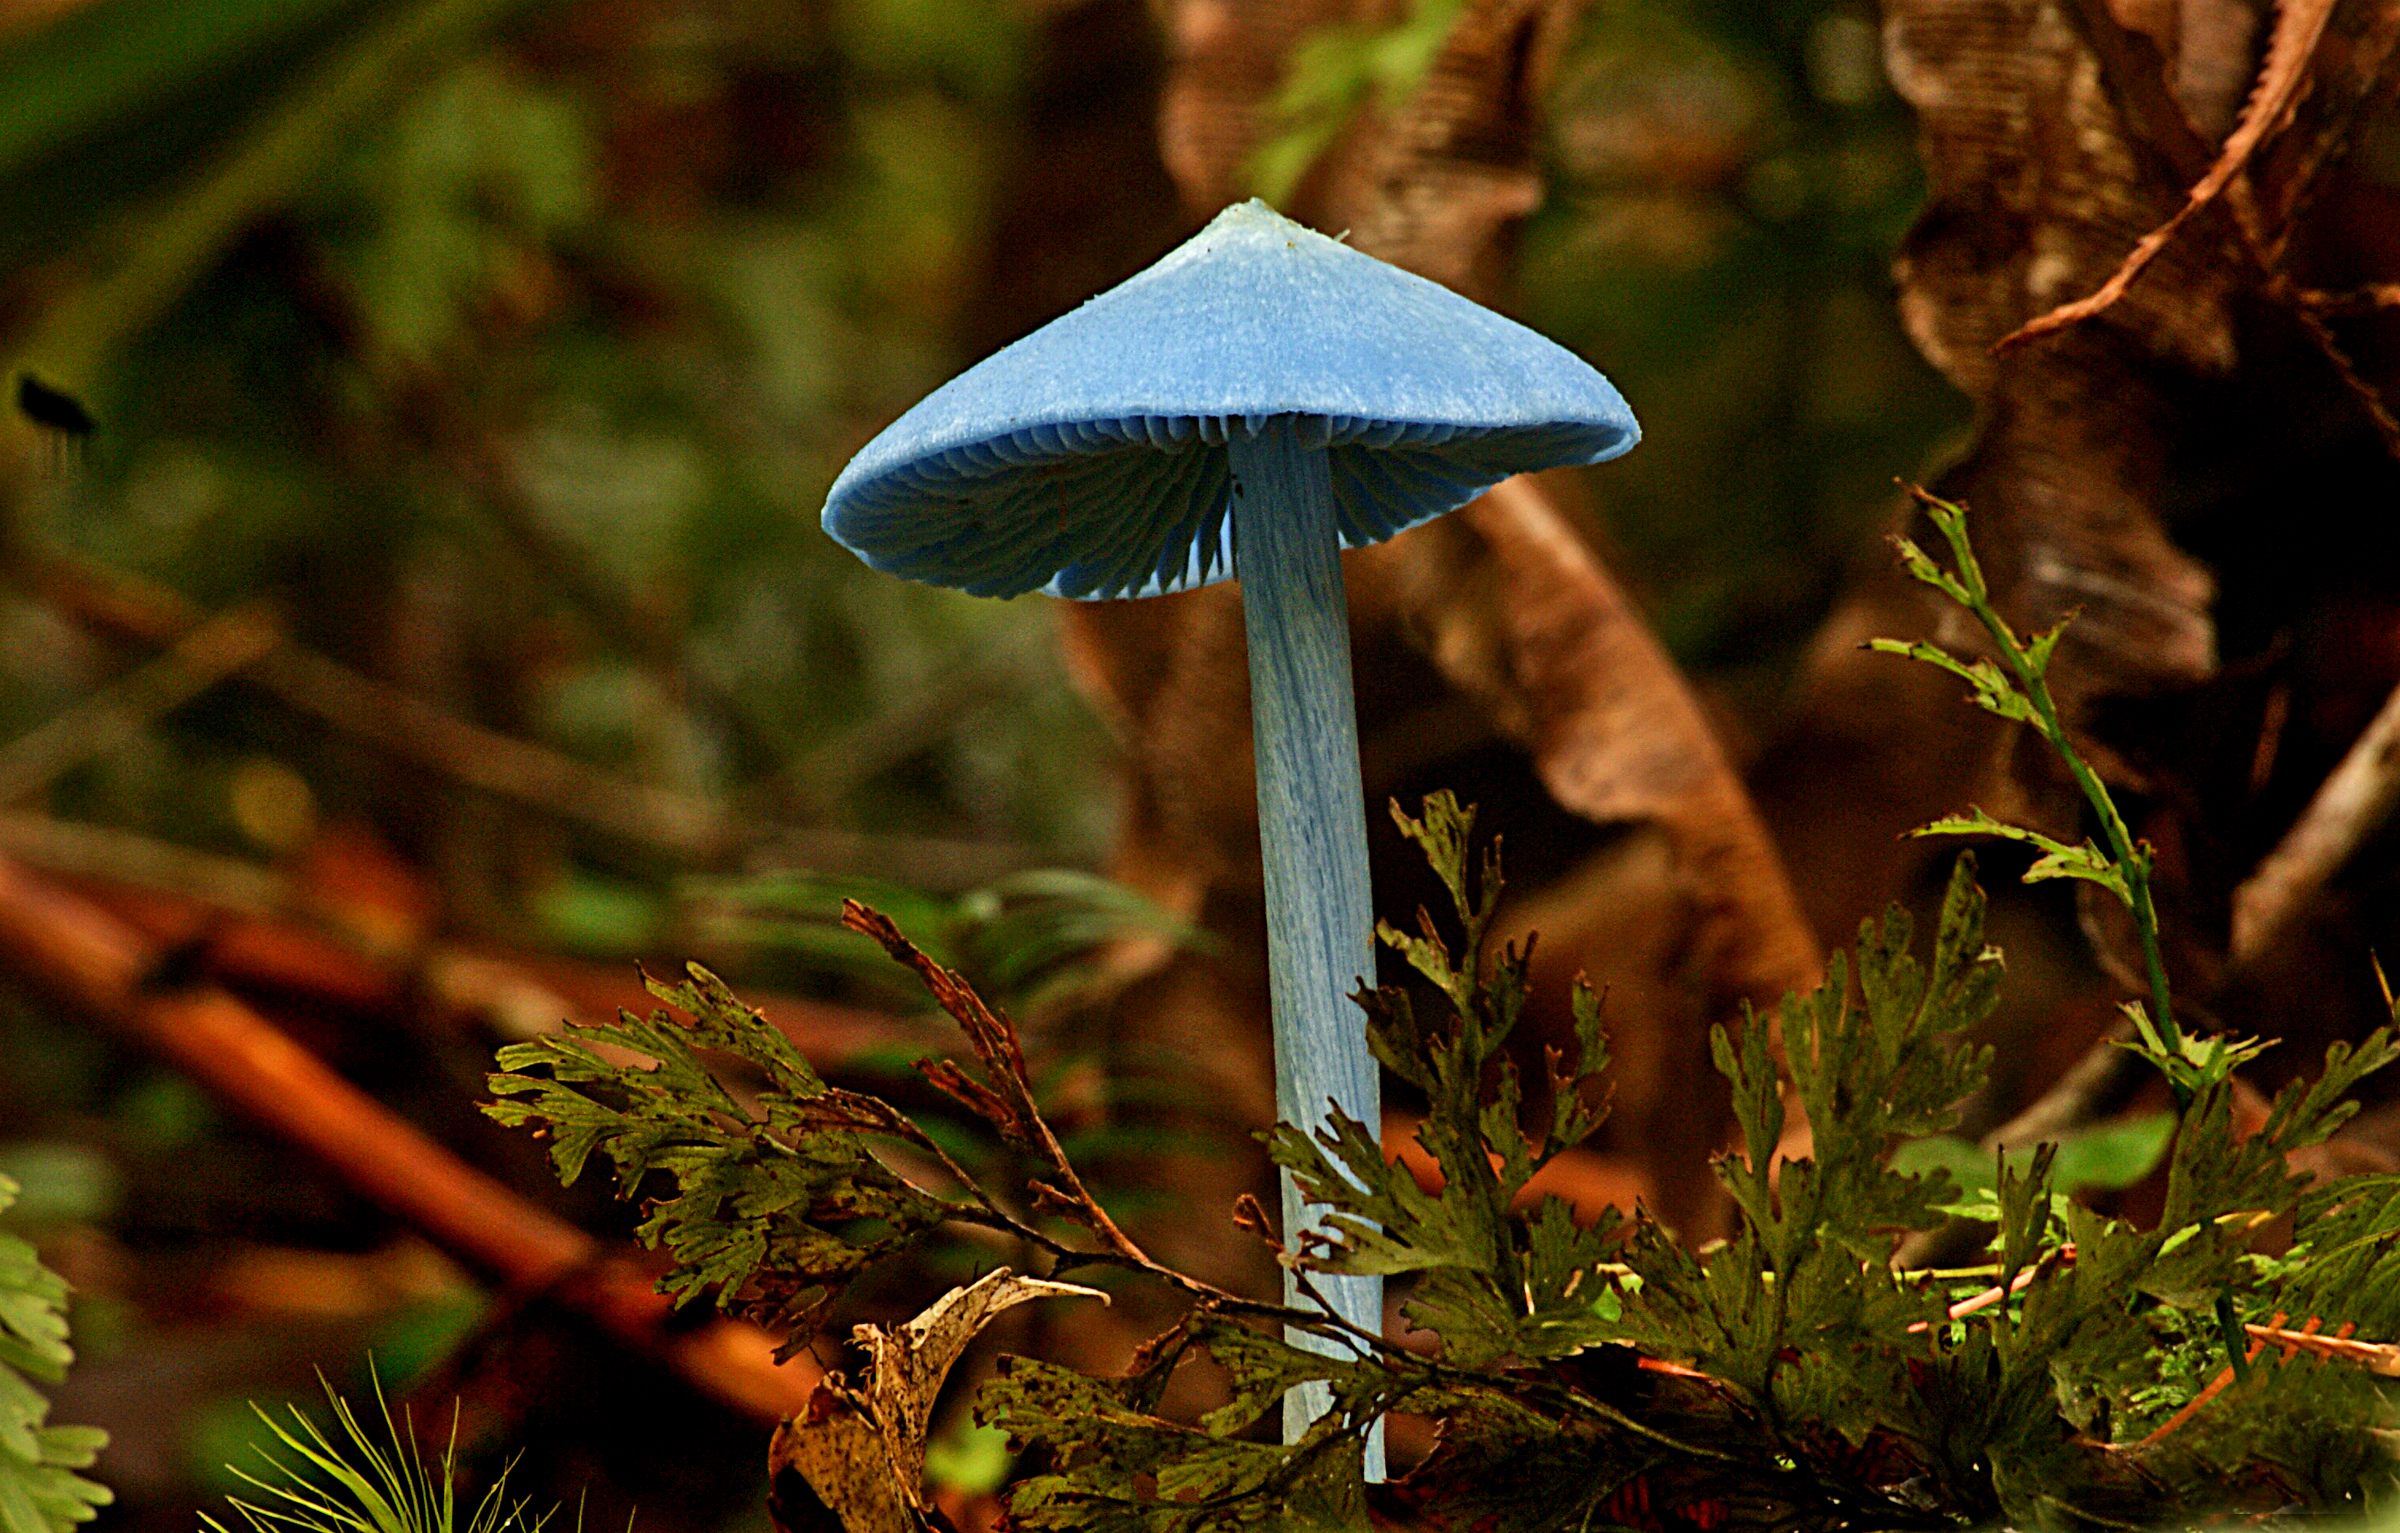
tree, nature, forest, grass, branch, sunlight, leaf, flower, wildlife, green, jungle, autumn, soil, botany, mushroom, flora, season, fauna, fungus, fungi, rainforest, woodland, habitat, entolomahochstetteri, bluefungi, macro photography, natural environment, woody plant